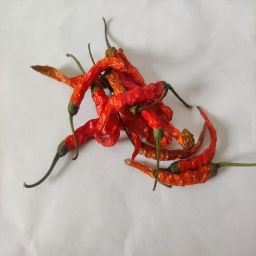
Crop: Chile Pepper
Quality: Dried